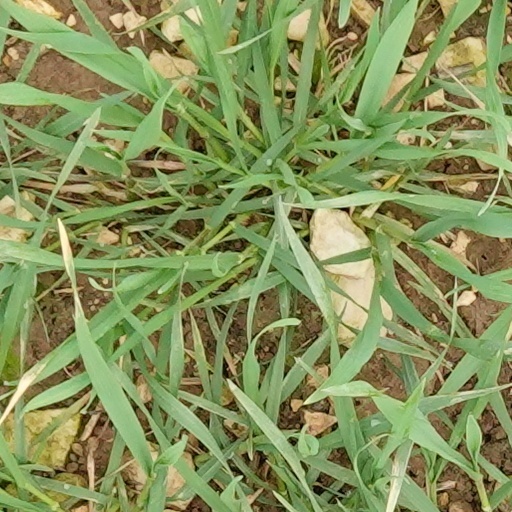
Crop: wheat